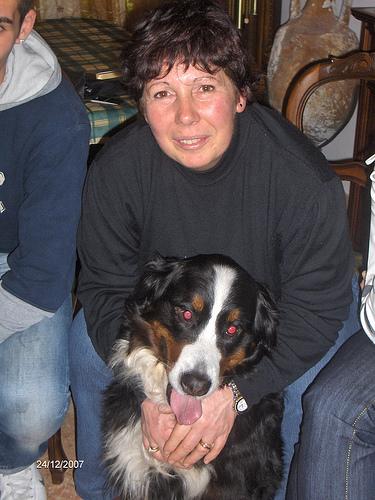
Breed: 211-n000061-Bernese_mountain_dog